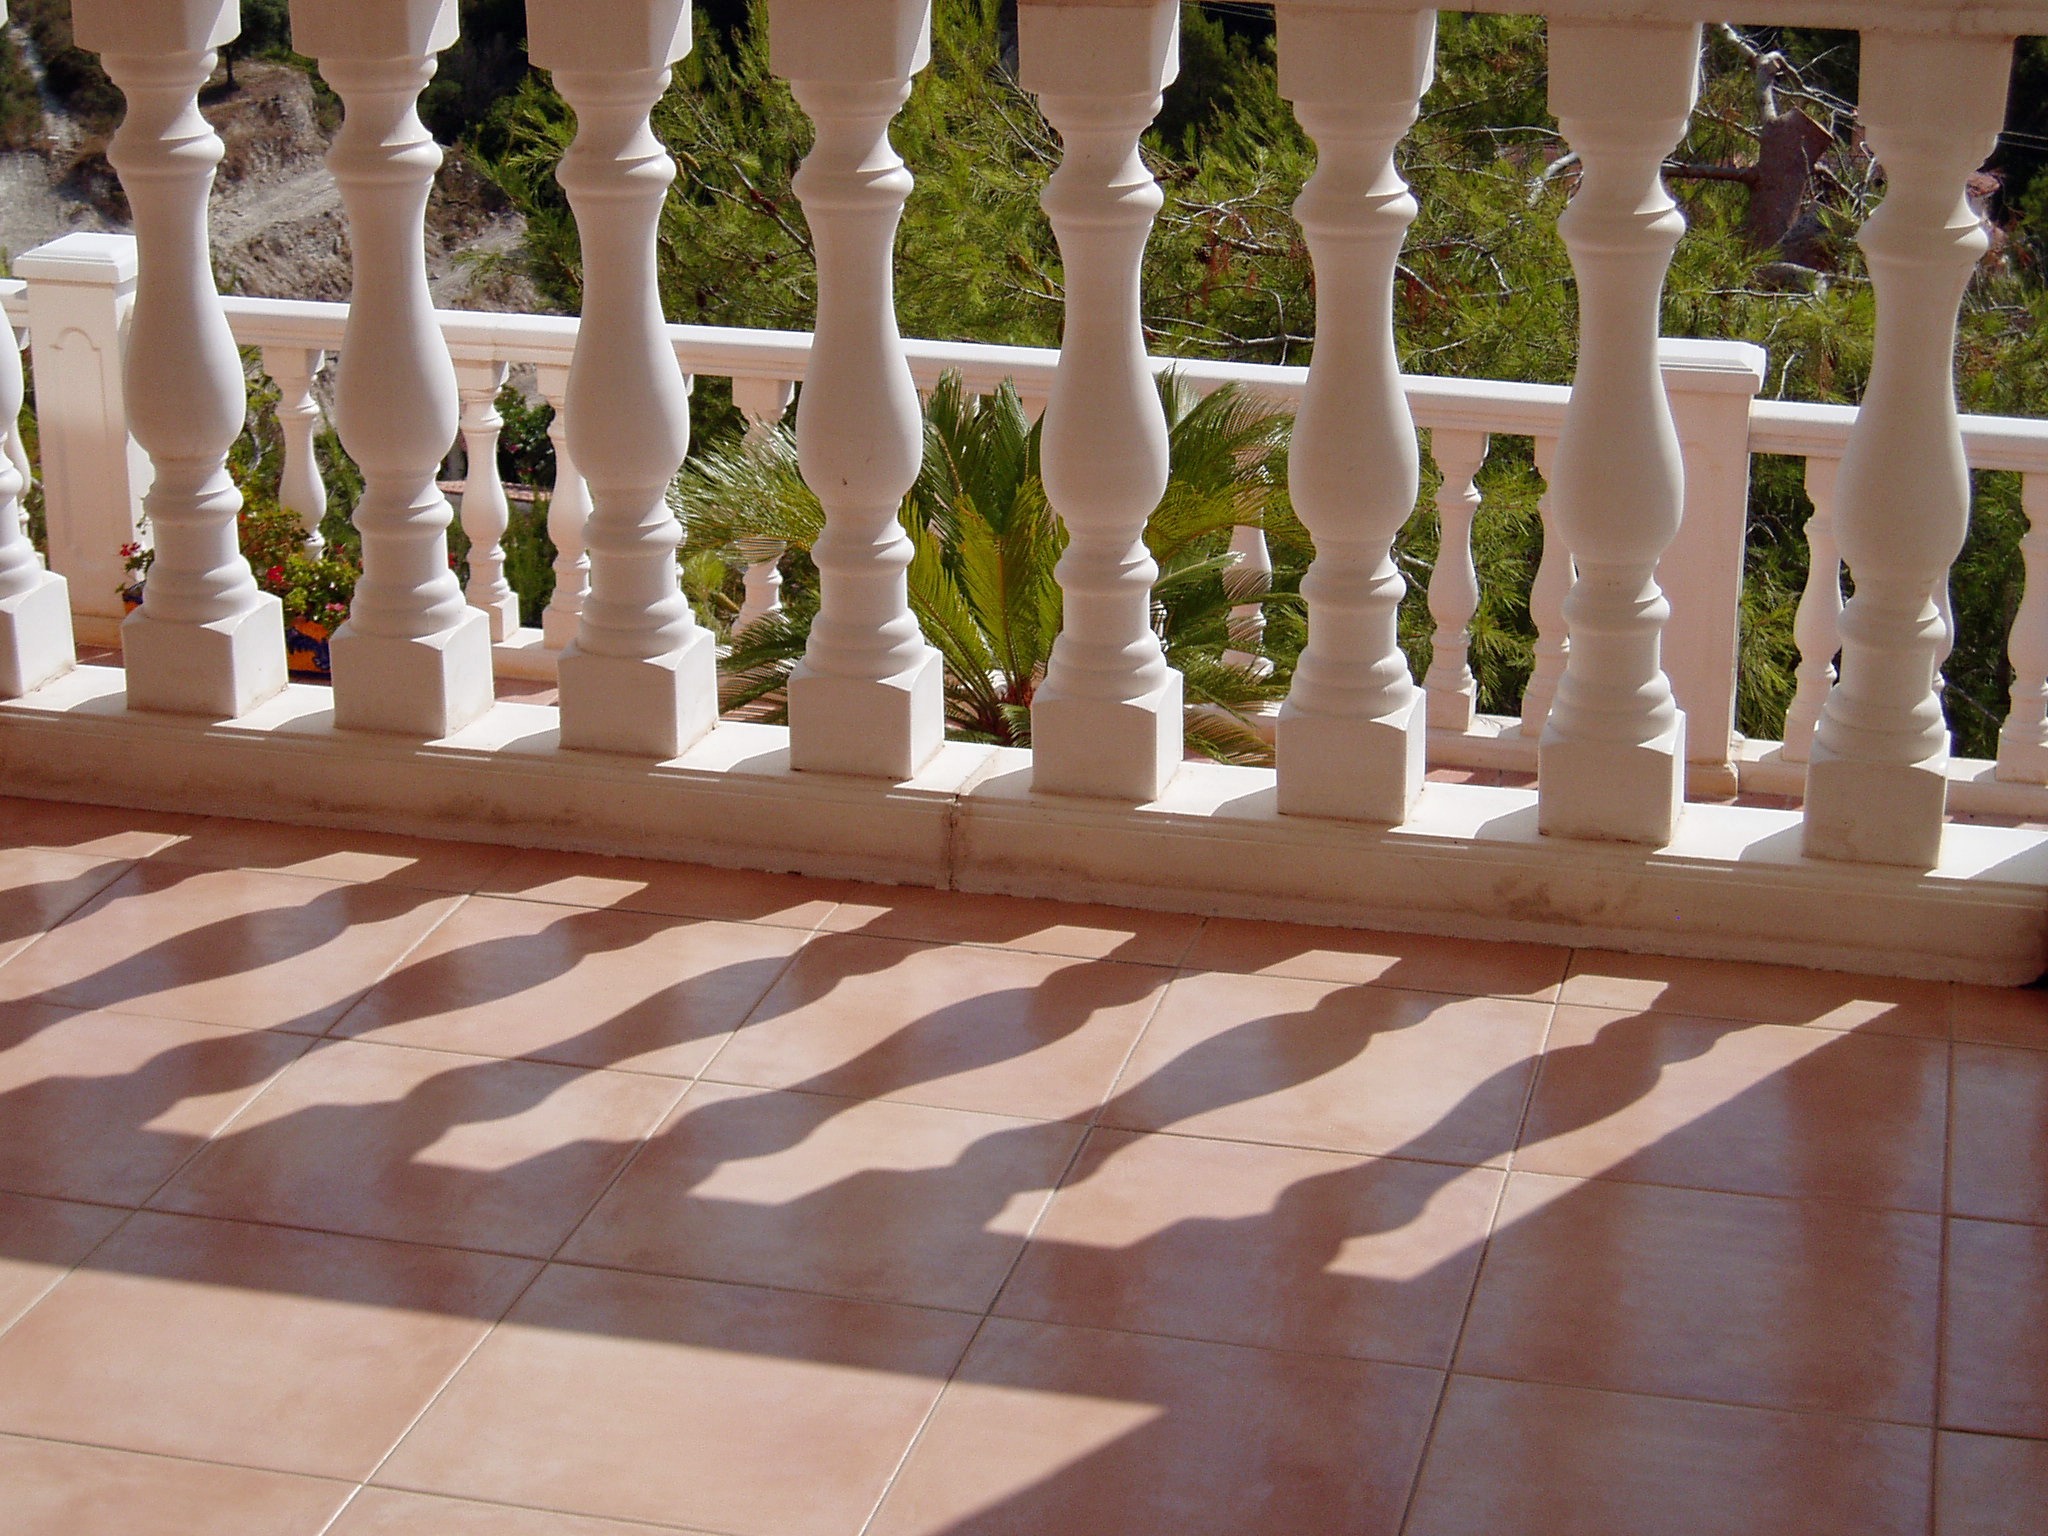
structure, wood, row, floor, balcony, railing, pattern, column, shadow, exterior, sunny, art, terrace, ornate, decorative, chessboard, tiles, balustrade, architectural, flooring, baluster, spindles